Anthony Shadid

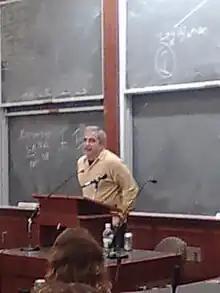
Journalist Anthony Shadid in a talk at Harvard Law School

Shadid married Nada Bakri, also a reporter for "The New York Times"; they had a son, Malik. Shadid had a daughter, Laila, from his first marriage.